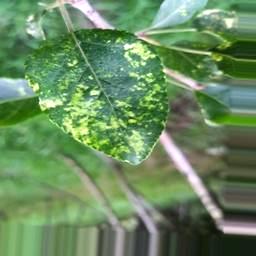
Label: Apple_Mosaic